Ringer Hut

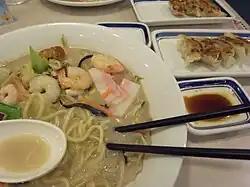

Frederick Ringer was a British merchant who became a leader in the Nagasaki foreign settlement. His former house is preserved today in Glover Garden in Nagasaki. The home was built circa 1868 by the Glover family and later purchased by Fredrick Ringer. A native of Norwich, England, Ringer came to Japan in 1865 and founded Holme, Ringer & Co. three years later. He made significant contributions to the development of Nagasaki and Japan. His major accomplishments include the development of a mechanical flour mill, petroleum storage, a steam laundry, and fishing and whaling enterprises. In the 1890s Nagasaki was a thriving international port and Fredrick Ringer was its most influential foreign merchant. In 1897, Ringer created the "Nagasaki Press", an English-language newspaper. He led the construction of a lavish four-story hotel that included its own electric power plant and had telephones in each room. His family was forced to leave Nagasaki on the eve of World War II, but Holme, Ringer & Co. was restarted by former Japanese employees in the city of Moji (Fukuoka Prefecture) after the war and remains in business to this day.